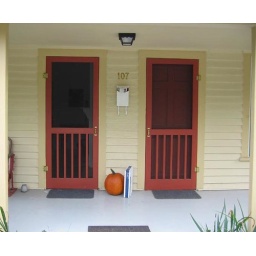
The front doors of a renovated mill house in Carrboro, NC; numbers 14 and 15